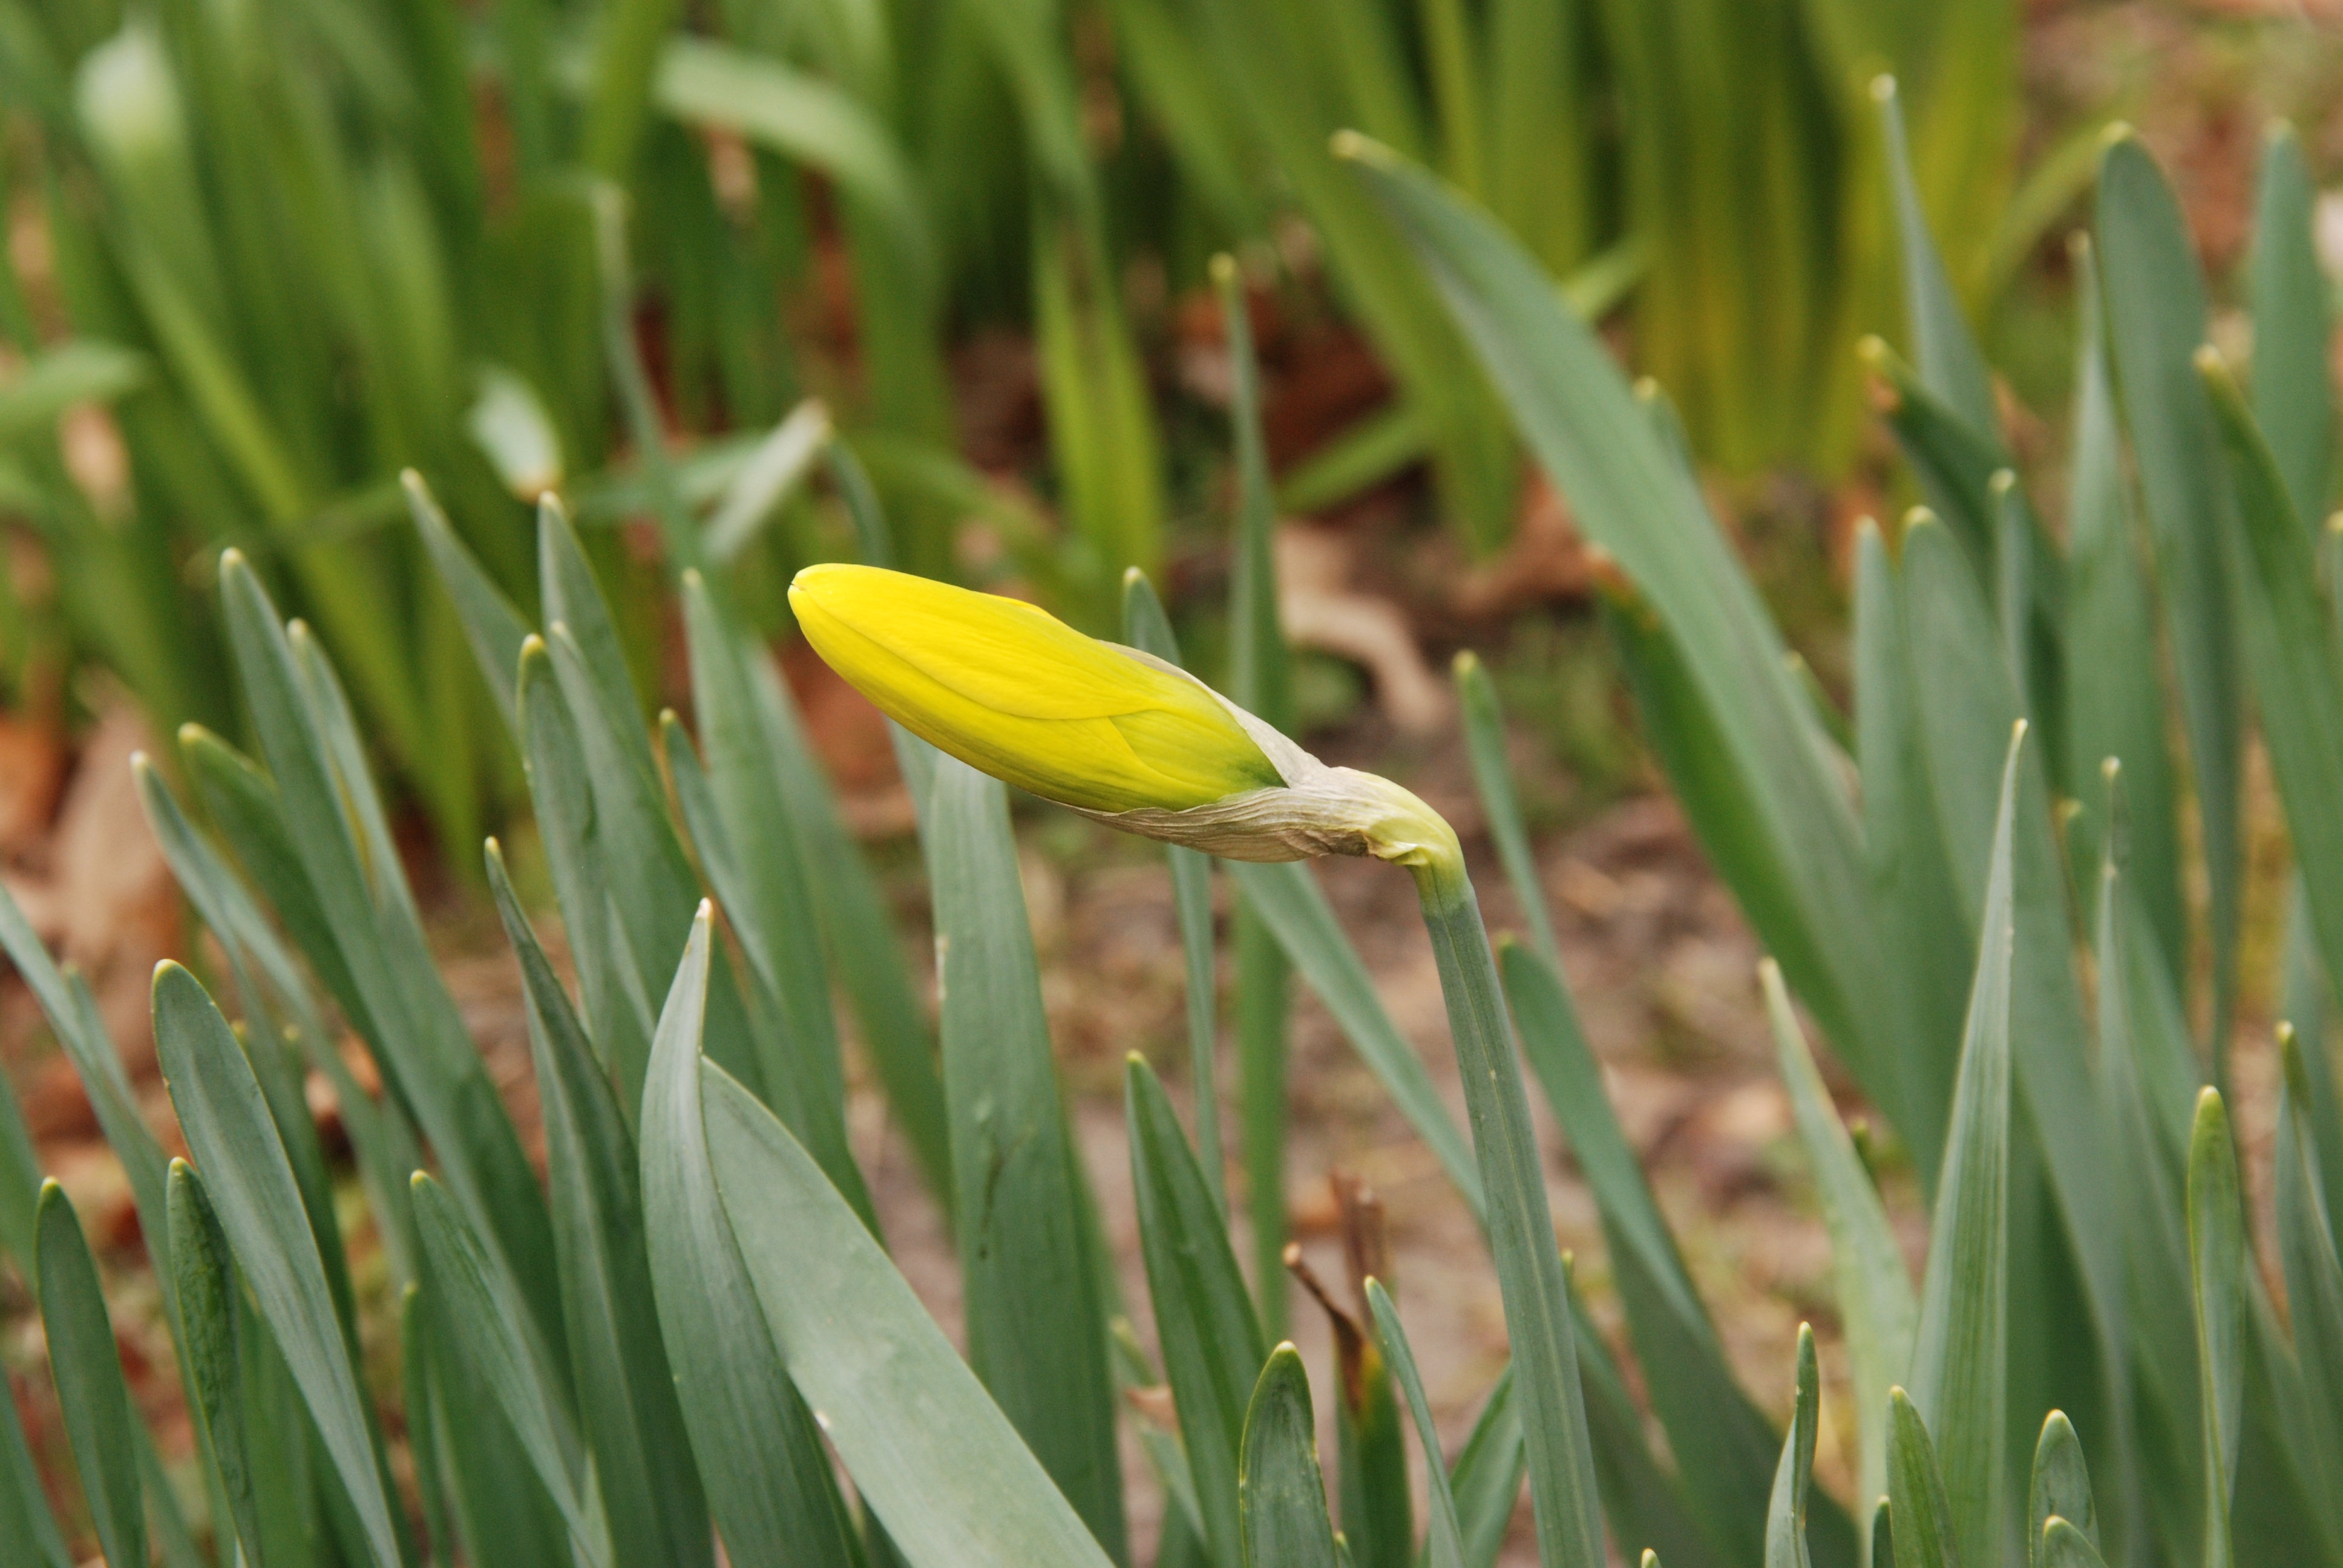
grass, plant, field, lawn, meadow, prairie, flower, spring, green, botany, yellow, flora, button, narcis, macro photography, flowering plant, grass family, land plant